Battle of Pickett's Mill

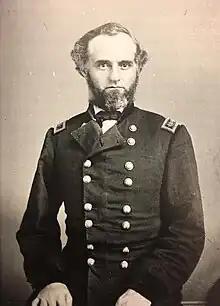
Richard W. Johnson

Cox acknowledged that Wood's troops were assailed by fire from Cleburne's division in front, Hindman's division on their right, and cavalry on their left. Even so, Cox believed that if Johnson had ordered Scribner to push straight on, while fending off the Confederate cavalry with another one of his brigades, the attack might have succeeded. Cox admitted that some "mistake" prevented McLean's brigade from having any effect. Castel pointed out that a crack Confederate brigade on favorable terrain, supported by two more brigades, dismounted cavalry, and artillery, could be expected to repulse two Union brigades attacking piecemeal.